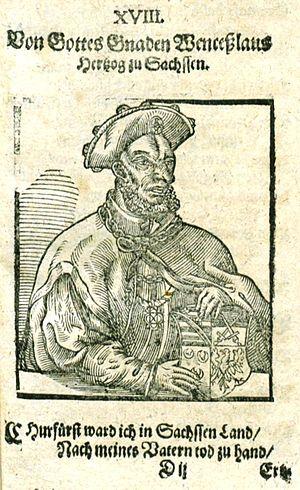
Venceslas Iᵉʳ de Saxe-Wittemberg, de la dynastie des Ascaniens, fut électeur de Saxe et prince de Lunebourg de 1370 à 1388. Il était le fils cadet du duc de Saxe Rodolphe Iᵉʳ de Saxe et de sa troisième épouse, Agnès de Lindow-Ruppin.